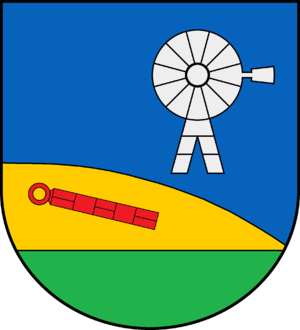
Högel est une municipalité allemande située dans le land du Schleswig-Holstein et dans l'arrondissement de Frise-du-Nord. En 2015, sa population est de 455 habitants.